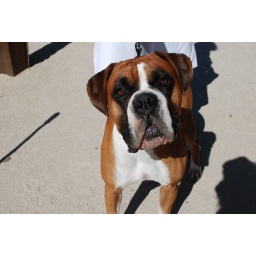
The same bull dog on his walk in Old Sacormento. Aug. 23rd